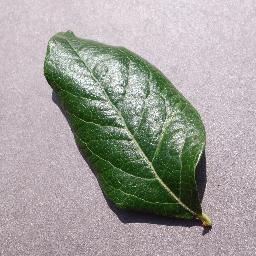
Label: Blueberry___healthy